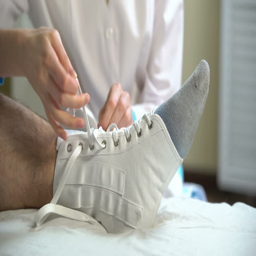
female doctor puts a tight bandage on the injured ankle of the patient .